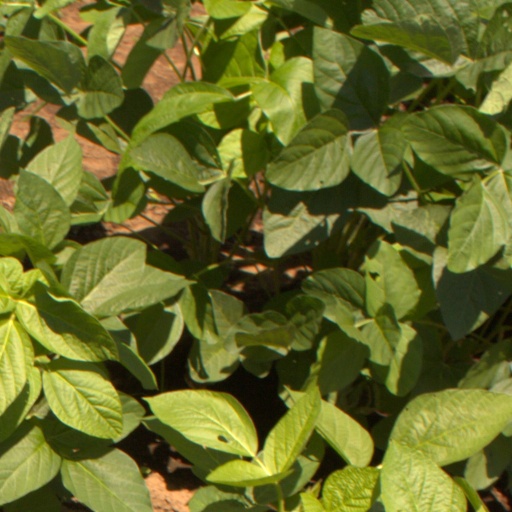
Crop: soybean